National Institute of Radio Broadcasting

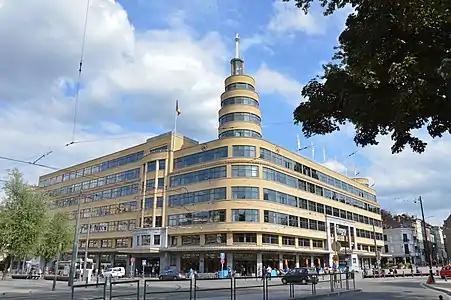
The Flagey Building, also known as Radio House ("Maison de Radio"), which housed the INR-NIR from 1938

Inspired by the precedent of the British Broadcasting Corporation, the INR-NIR provided radio broadcasting in French and Dutch and was intended to respond to the rise of private radio broadcasters over the previous decade. Although funded almost exclusively with government funds from radio licenses, the organisation did not have a broadcasting monopoly. It was housed in the Flagey Building, also known as the Radio House ("Maison de Radio"), a purpose-built building in the "paquebot" style of Art Deco, in Brussels.